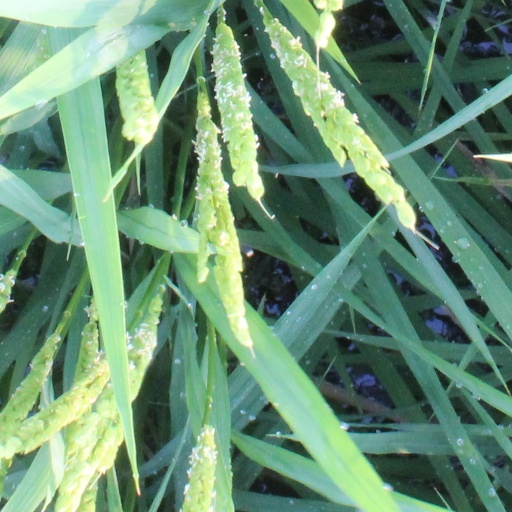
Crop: rice